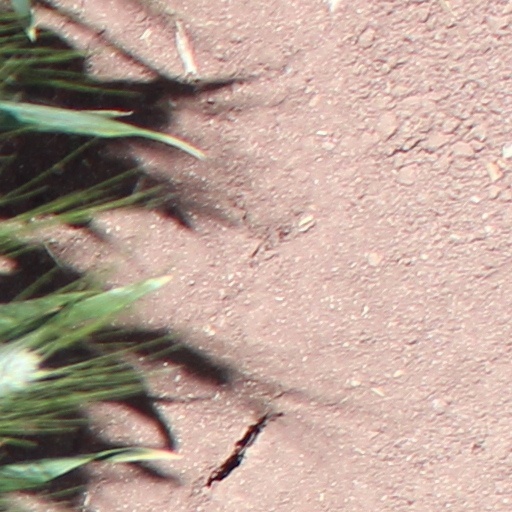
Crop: wheat